Foreign object damage

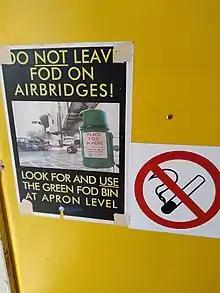
Do not leave FOD notice for passengers

There is some debate regarding FOD detection systems as the costs can be high and the domain of responsibility is not clear. However, one airport claims that their FOD detection system may have paid for itself in a single incident where personnel were alerted to a steel cable on the runway, before a single aircraft was put at risk. The FAA has investigated FOD detection technologies, and has set standards for the following categories: